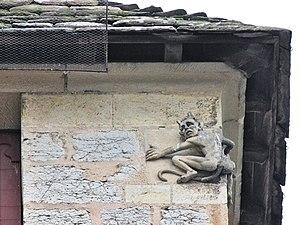
Le diablotin du pont Valentré (Cahors, France), apposé lors de la restauration de 1879.
Le pont Valentré, également appelé pont du Diable, est un pont fortifié du XIVᵉ siècle franchissant le Lot à l'ouest de Cahors, en France. Il offre aujourd'hui, avec ses trois tours fortifiées et ses six arches précédées de becs aigus, un exemple de l'architecture de défense du Moyen Âge.